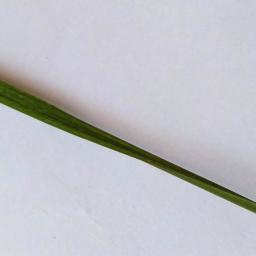
Label: Rice___Healthy